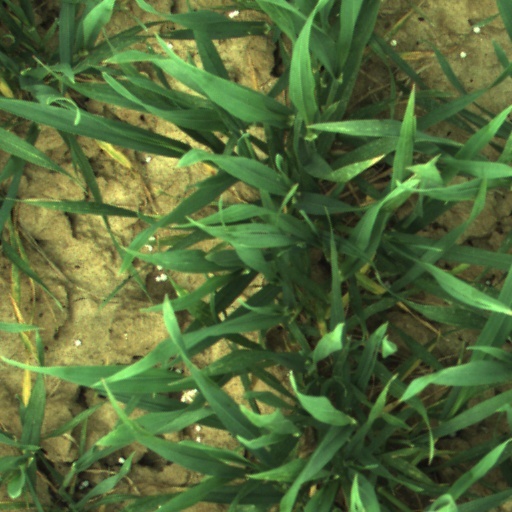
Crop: wheat